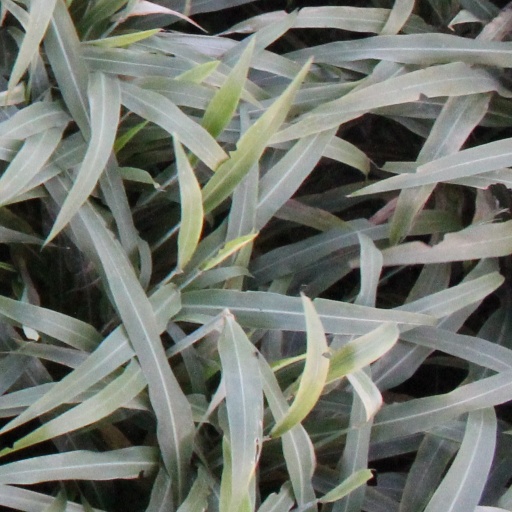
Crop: sorghum